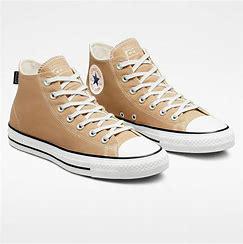
Brand: Converse
Model: Ctas